Porsche 919 Hybrid

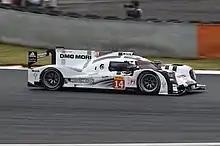
The No. 14 Porsche 919 Hybrid "(pictured at the 2014 6 Hours of Fuji)" took Porsche's first overall victory in endurance prototype motor racing since 1989 in São Paulo.

Porsche remained in the MGU category for the 2017 season. The engine was modified to be lighter and more compact, and Porsche stated that it was its most-efficient ever. The power output was less than and slightly more than when the car's dual kinetic-energy recovery systems were active, for a total of . Approximately 60% of kinetic energy produced under braking was recovered by its front kinetic energy recovery system, and the remaining 40% was generated by the rear dual exhaust pipe system. Exhaust gases allowed the turbine to run at more than 120,000 rpm, operating a MGU that converted kinetic energy into electricity and stored it into the third-generation lithium-ion battery. The turbine was designed to run efficiently with variable geometry when there was low exhaust pressure at low speeds. The 919 Hybrid's livery was changed to white and black, with grey and red lines adorning its body.